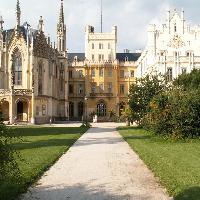
Weather: sun or clear